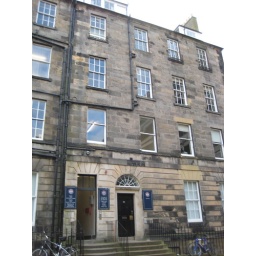
My office is in this nineteenth-century building on Buccleuch Place. I'm on the top floor, up a skinny wooden staircase.